Piraeus station

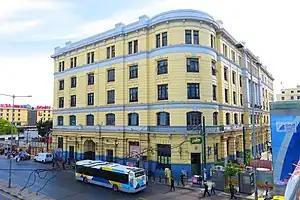
The line 1 station building, built in 1928 from EIS (Hellenic Electric Railways S.A) company

Piraeus is the name of two railway stations in Piraeus, Athens, Greece, approximately 9 km south-west of the centre of Athens. The southern building is an interchange station between Line 1 and Line 3 and is the present terminus of Athens Metro Line 1, formerly the Athens-Piraeus Railways Co that opened in 1869. The northern building is the railway terminus for standard gauge railway services of the Athens Suburban Railway to the Acharnes Railway Center and . Both buildings are located next to the seaport, with the Electric Railways Museum of Piraeus located in the metro station, in the space of the former Post Office.